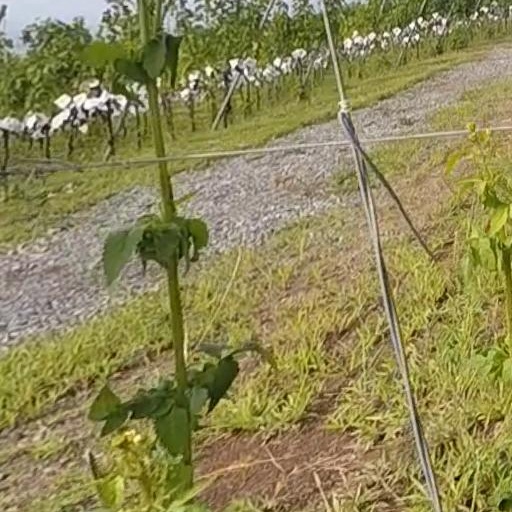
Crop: grape